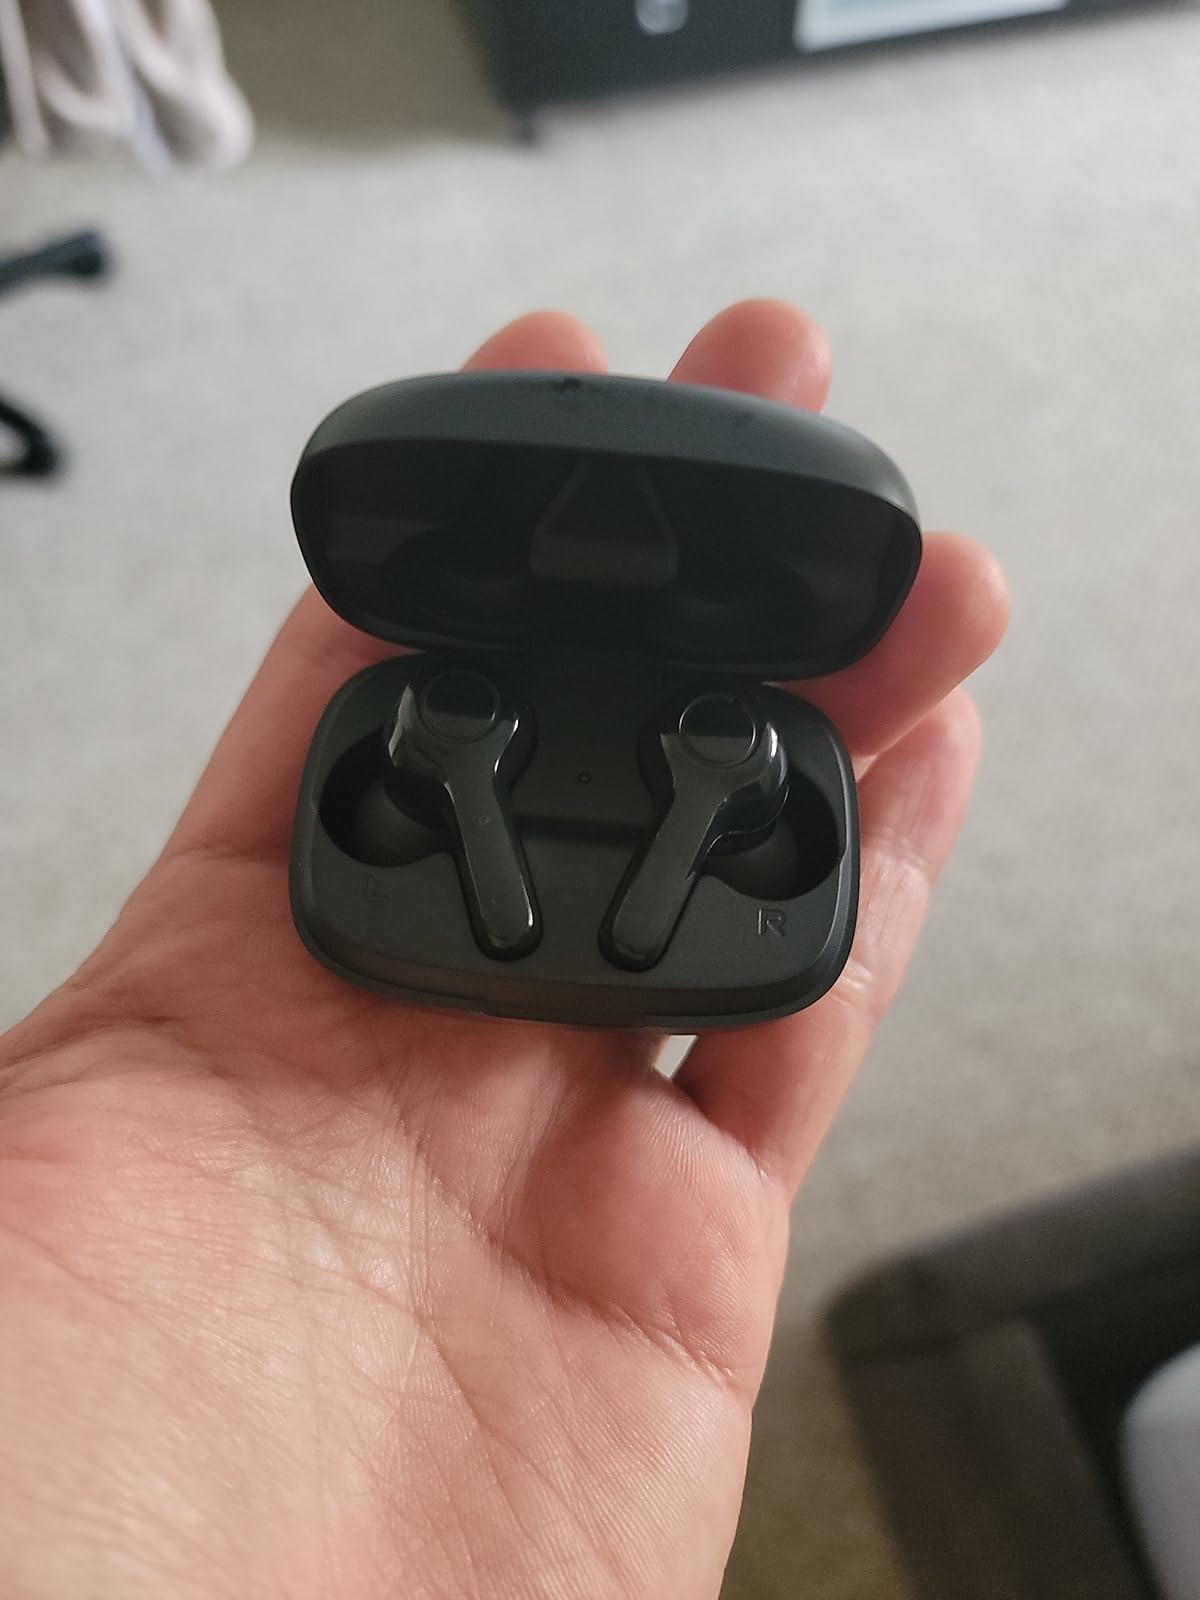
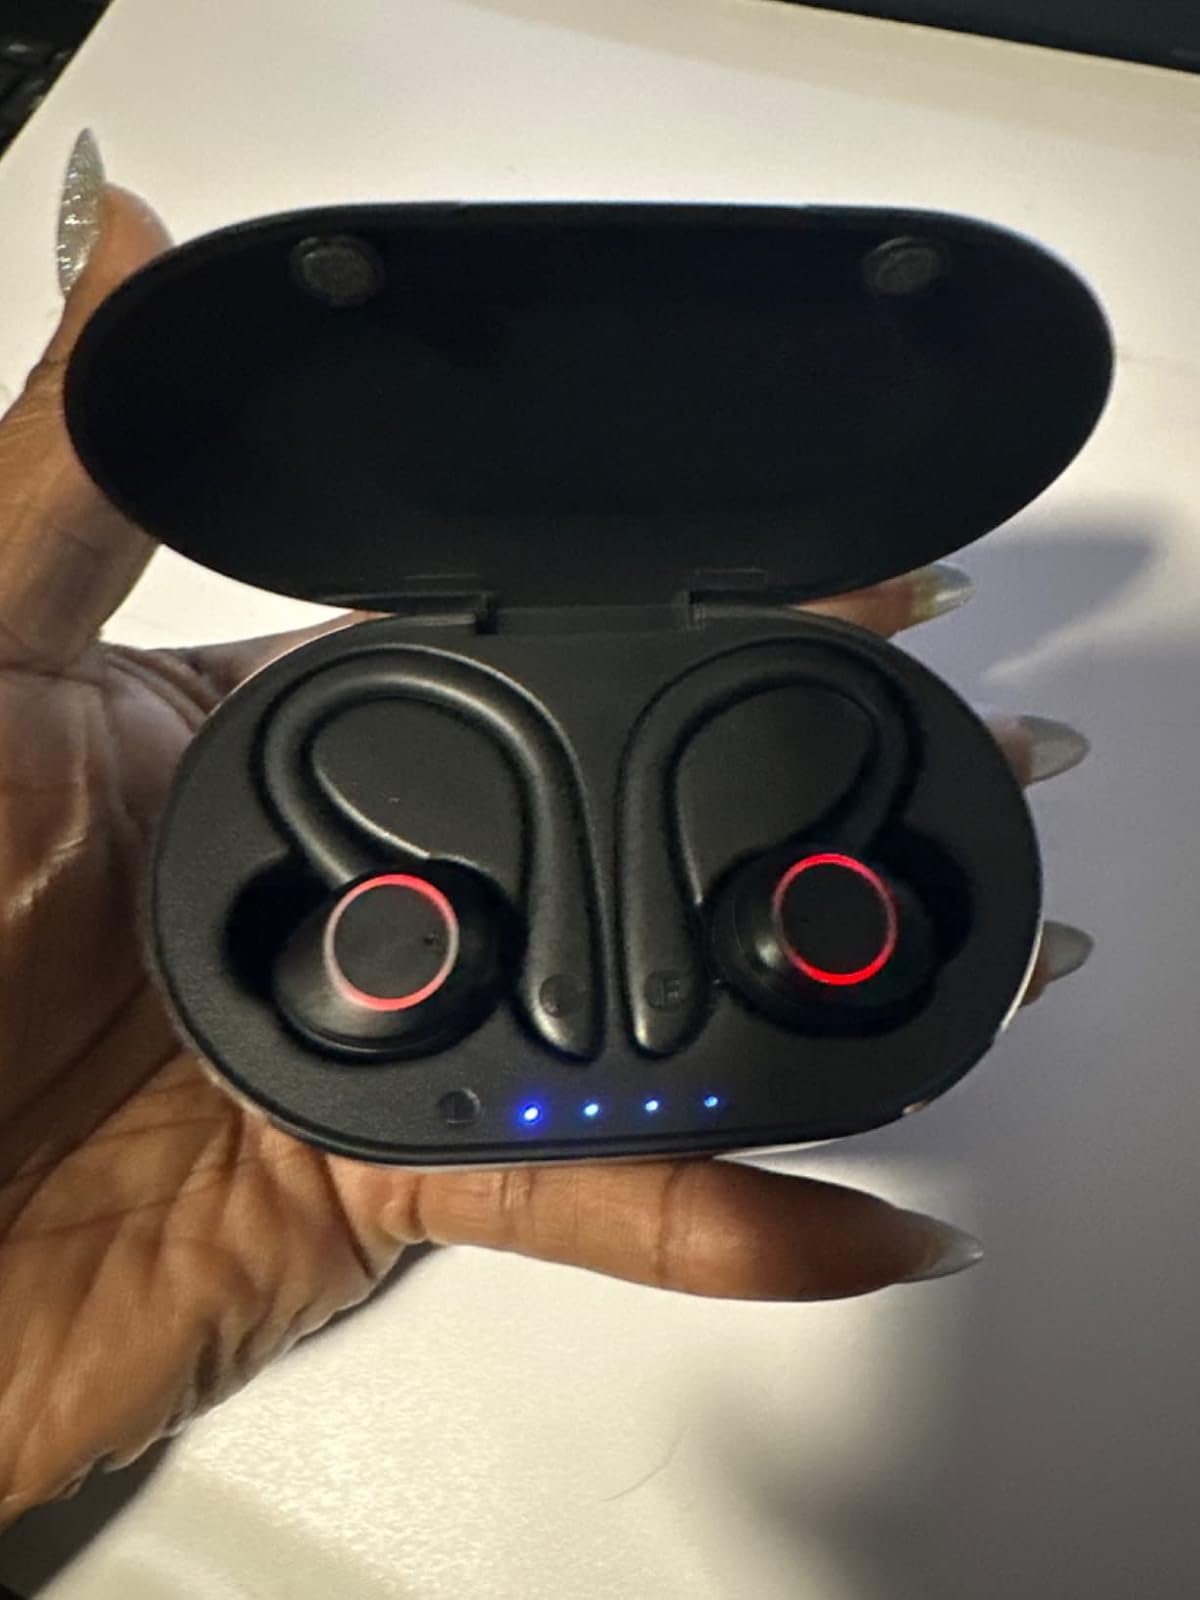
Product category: earbuds
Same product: no